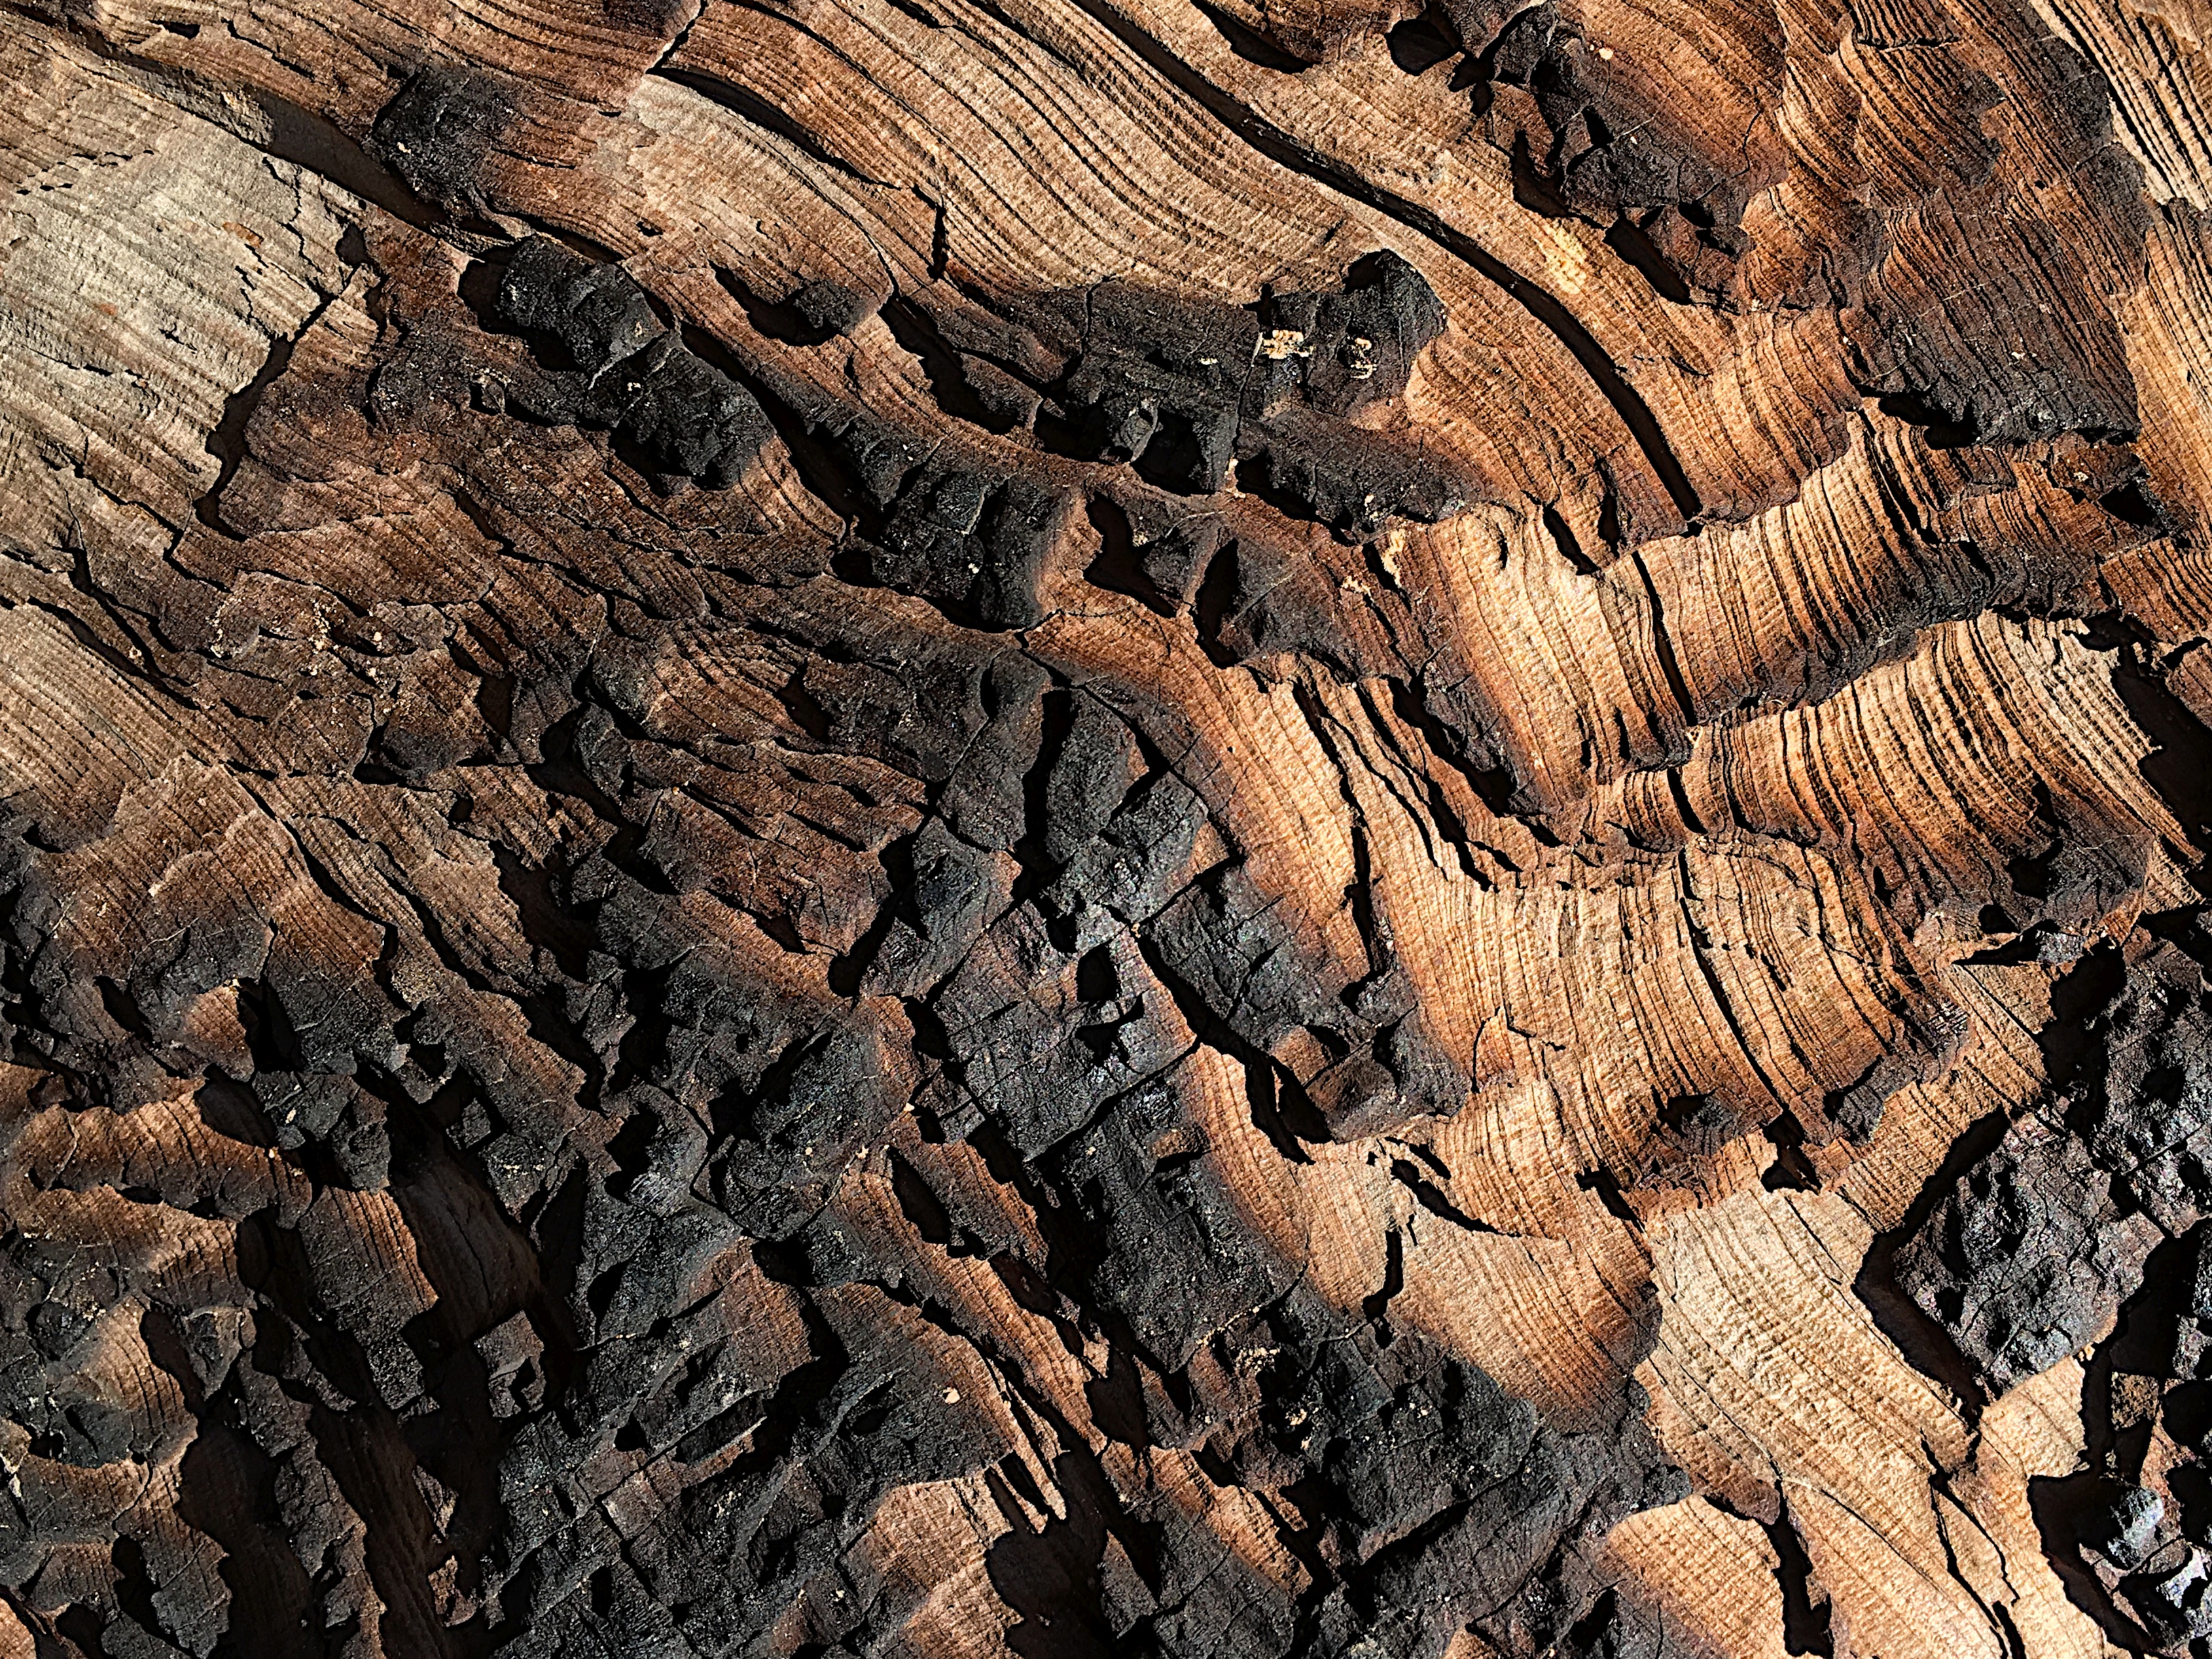
tree, rock, wood, texture, trunk, formation, soil, close up, geology, ancient history